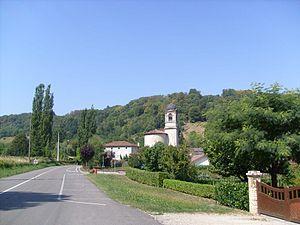
Vue partielle de L'Albenc (Isère).
L'Albenc est une commune française située dans le département de l'Isère, en région Auvergne-Rhône-Alpes. Elle fait partie de la communauté de communes de Saint-Marcellin Vercors Isère Communauté.